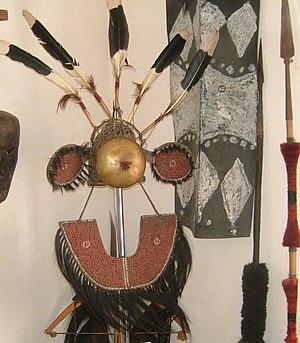
Coiffe traditionnelle Taungkul et bouclier naga
Les Nagas forment un groupe ethnique d'environ deux millions et demi de personnes, dans l'Inde du Nord-Est. Ils sont répartis entre les États du Nagaland, du Manipur, de l'Assam, de l'Arunachal Pradesh et à proximité de la frontière avec la Birmanie. Originaires du Yunnan et de Birmanie, leurs dialectes font partie de la famille des langues tibéto-birmanes.